1874 FA Cup final

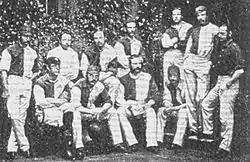
Oxford University's F.A. Cup winning side of 1874. Standing: Vidal, Green, Mackarness, Johnson, Benson, Birley, Nepean; Seated: Ottaway, Patton, Maddison, Rawson.

Oxford University and the Chatham-based Royal Engineers were among 28 entrants to the competition in the 1873–74 season. Both teams were ranked among the strongest in the country at the time, especially the Engineers who played 86 games between 1871 and 1875 and lost only three, scoring a total of 240 goals and conceding only 20.